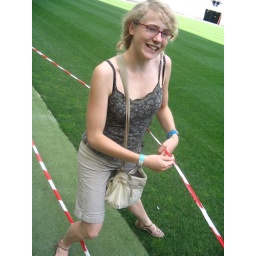
Jasmien plant haar voet onuitwisbaar in de heilie grasmat van het SdF